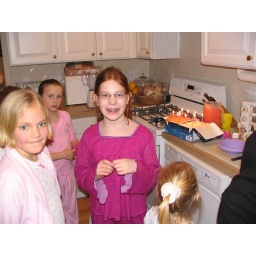
Notice that the candles are in a box of ice cream instead of cake!